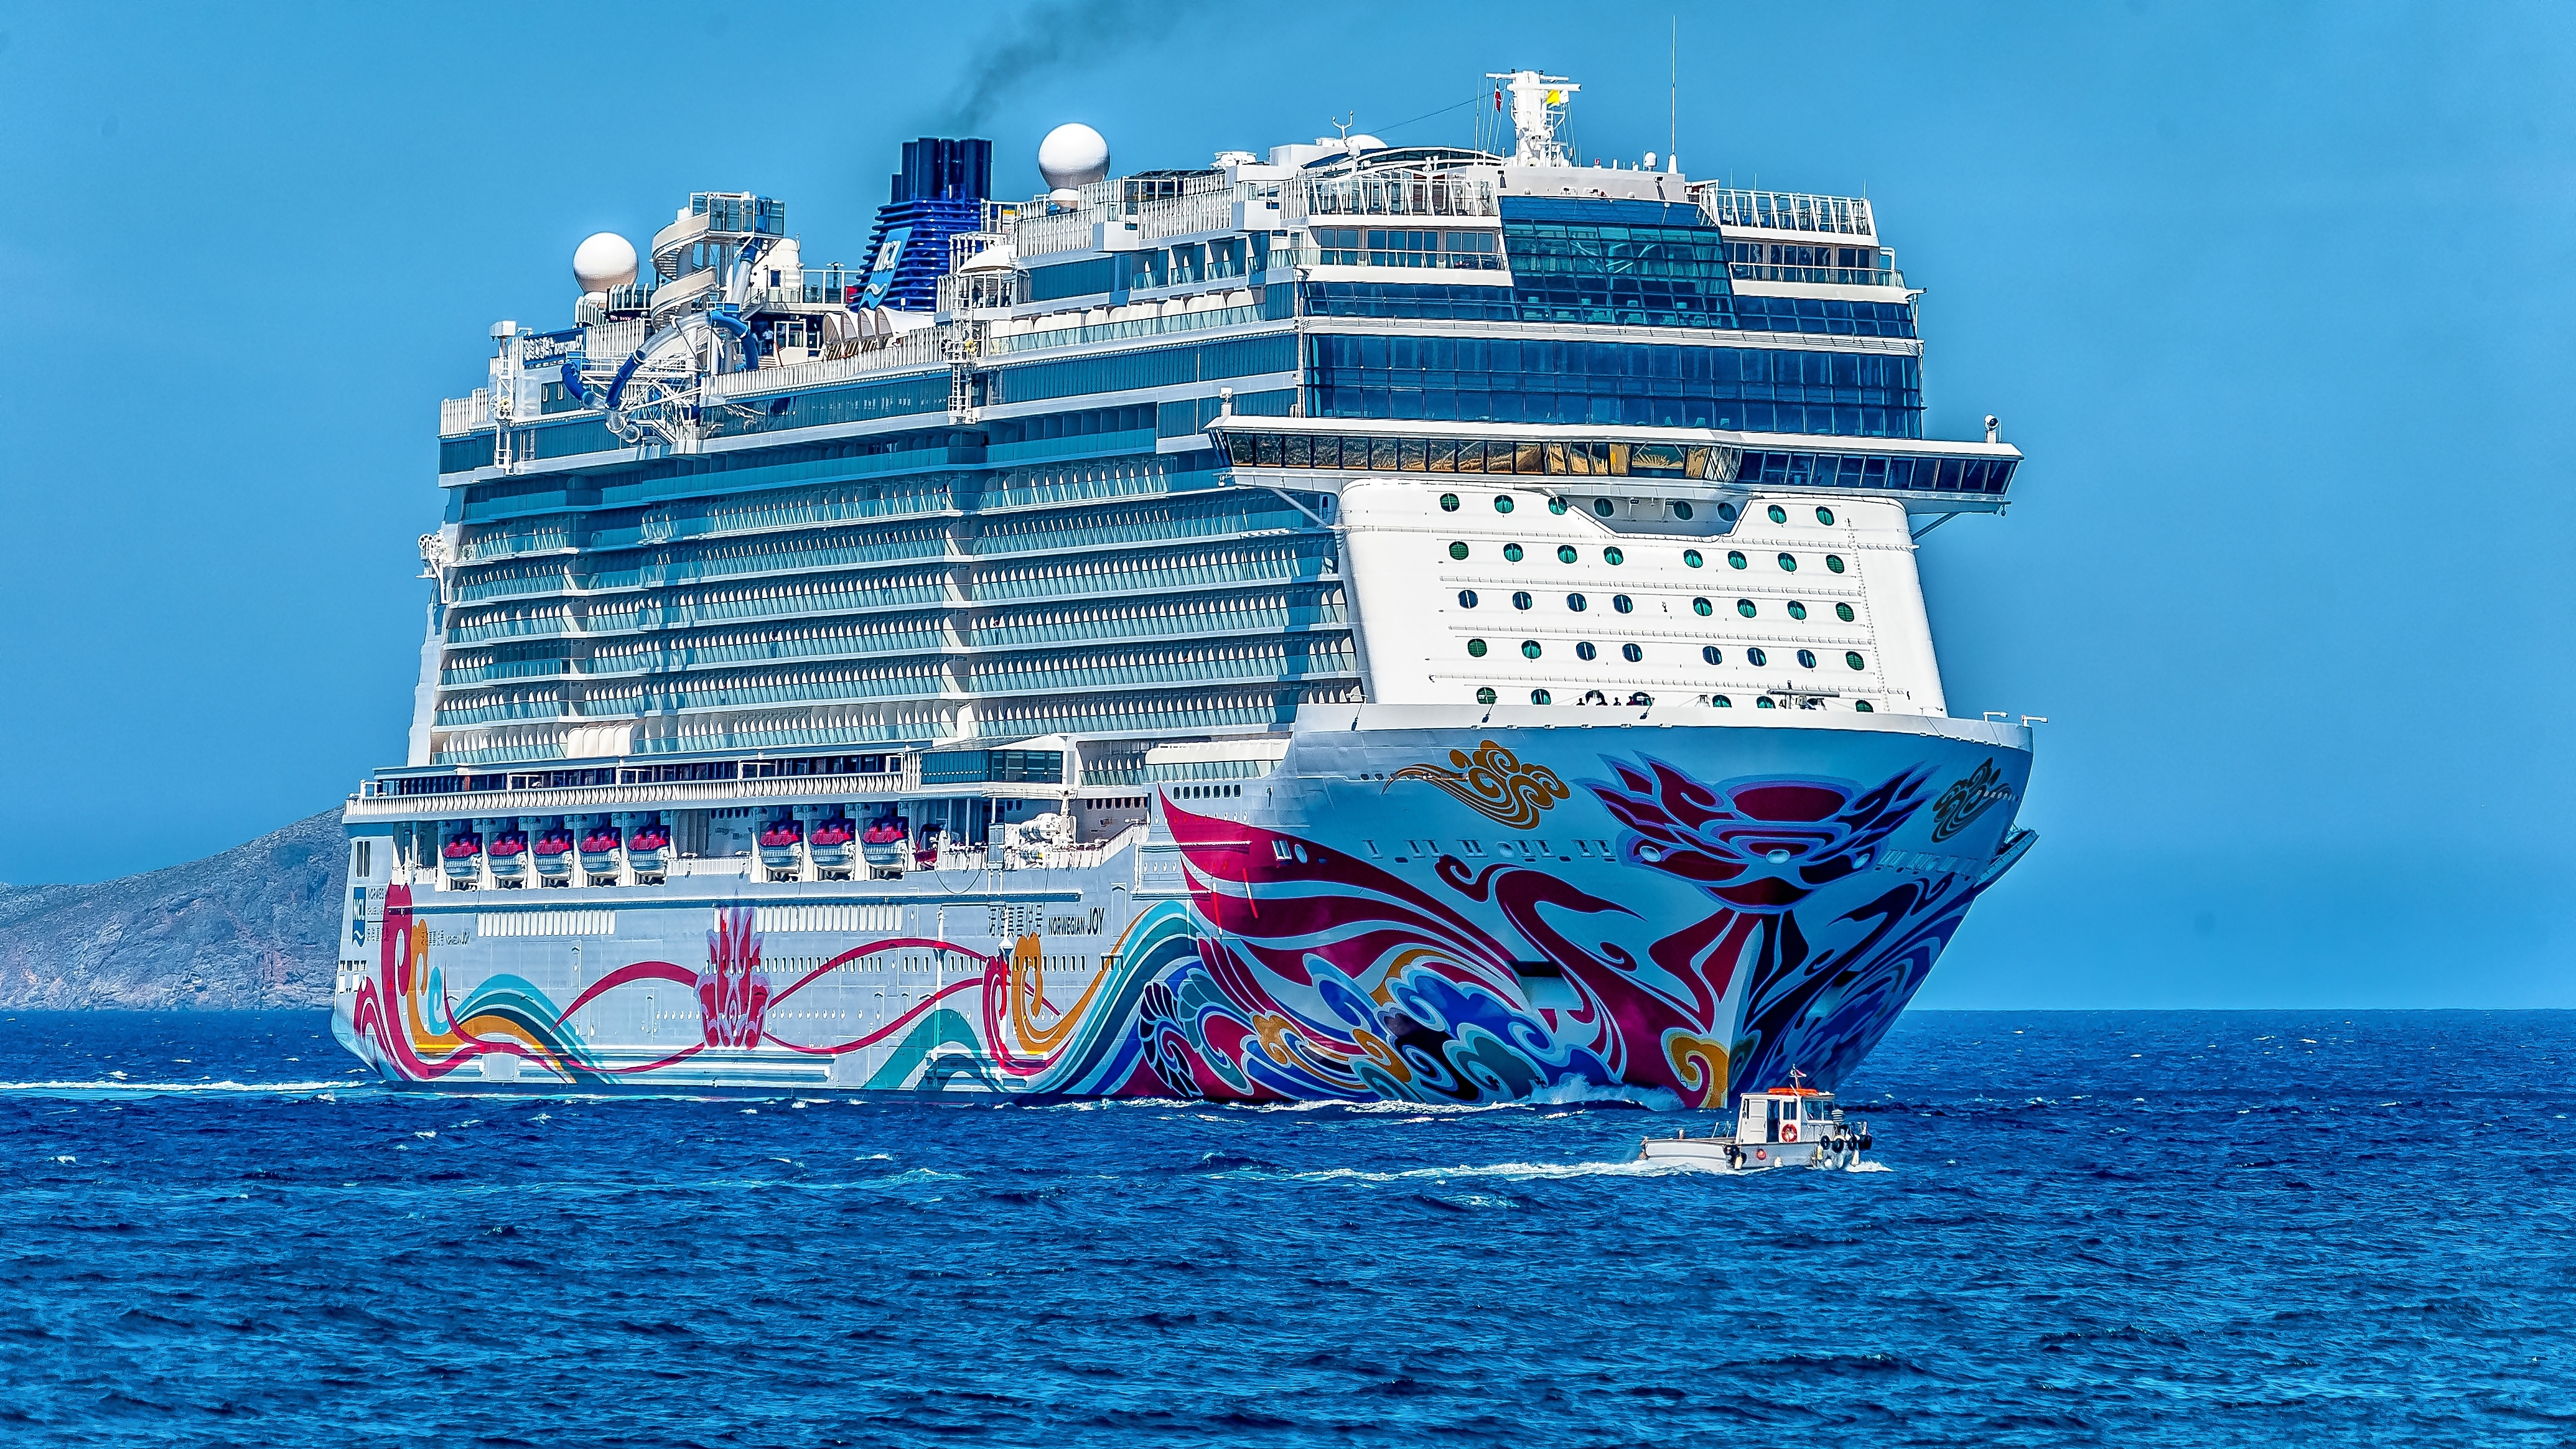
Vehicle type: Ships